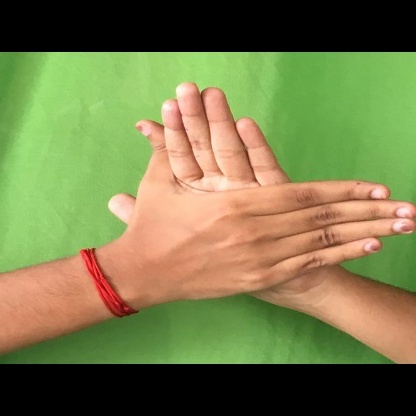
Mudra: Chakra